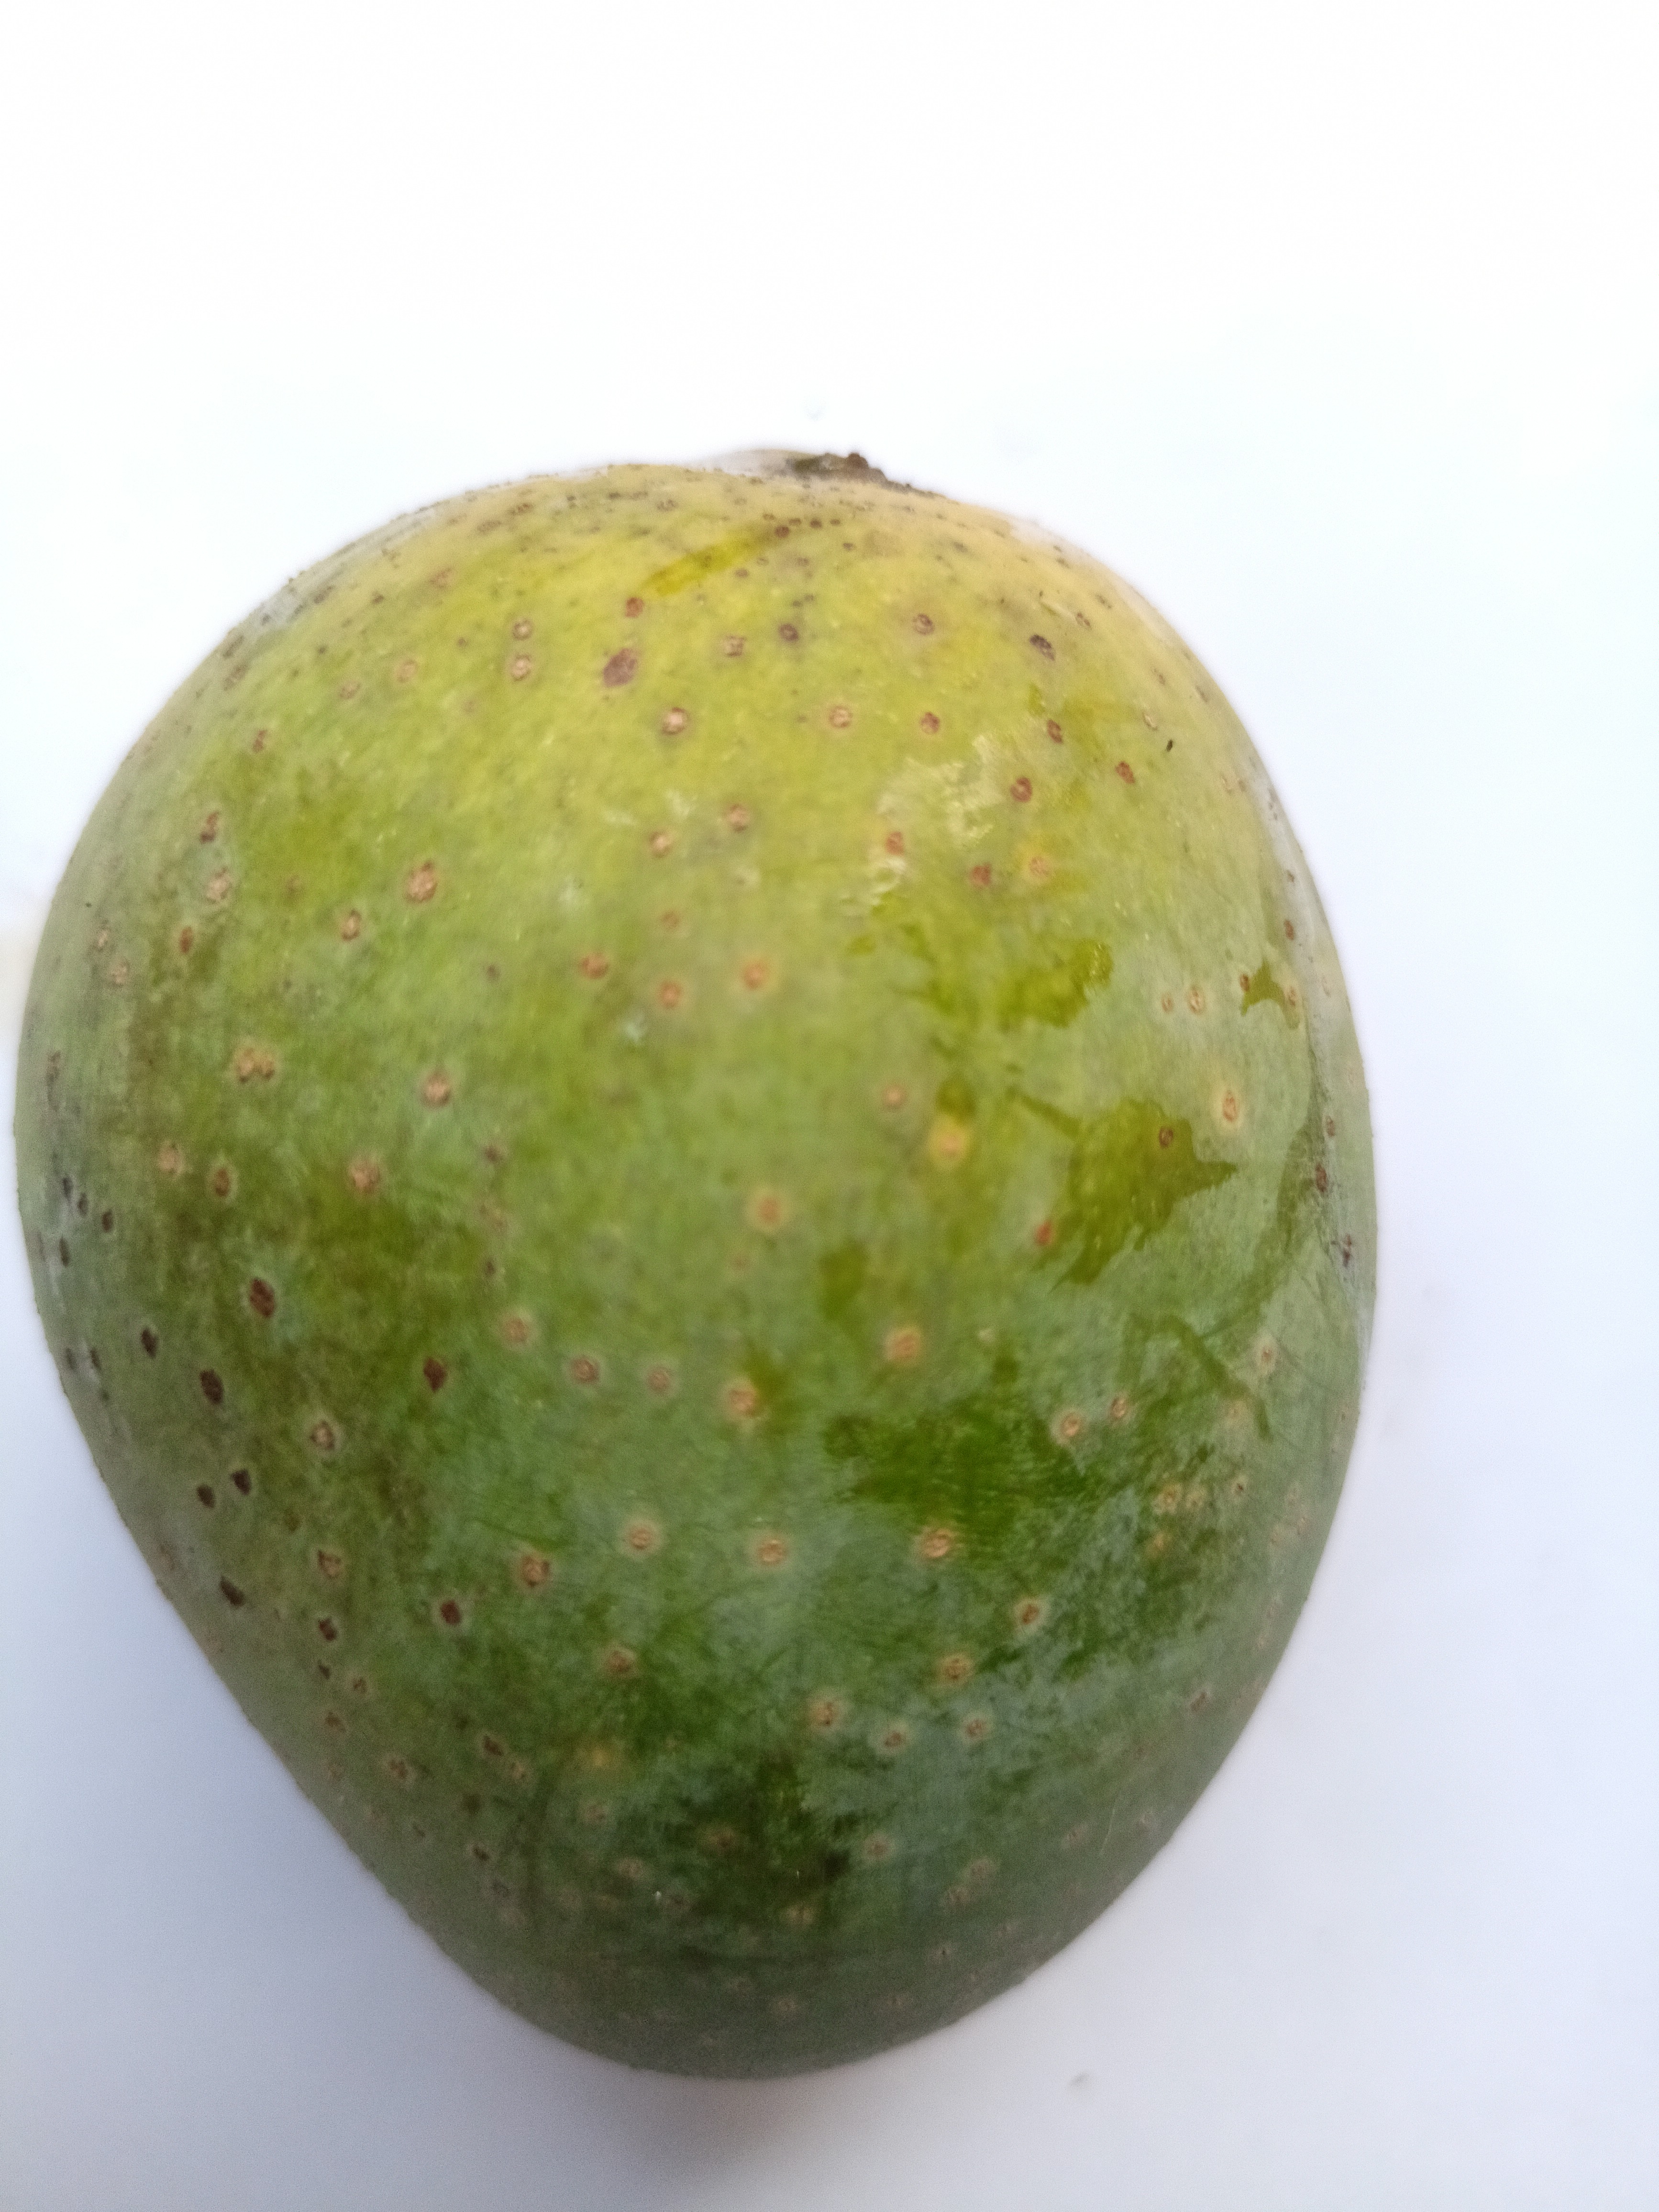
Mango variety: GopalBhog